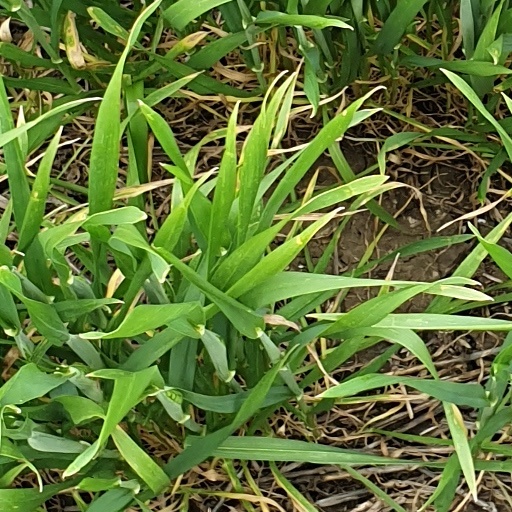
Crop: wheat